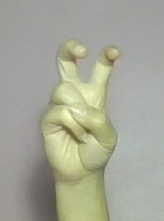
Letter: toot